Carry Me Across the Water

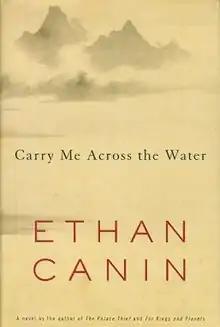
First edition

Carry Me Across the Water is a novel by the American writer Ethan Canin.